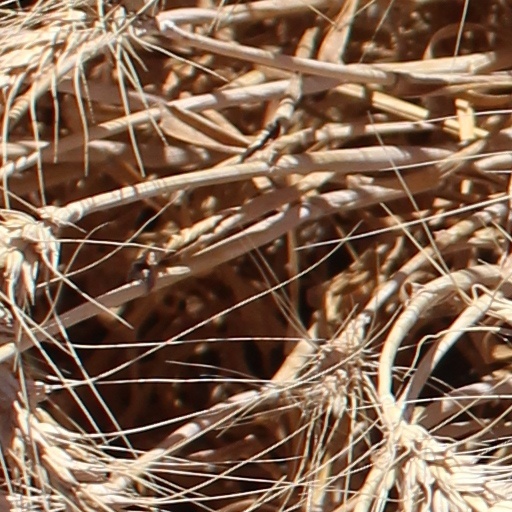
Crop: wheat